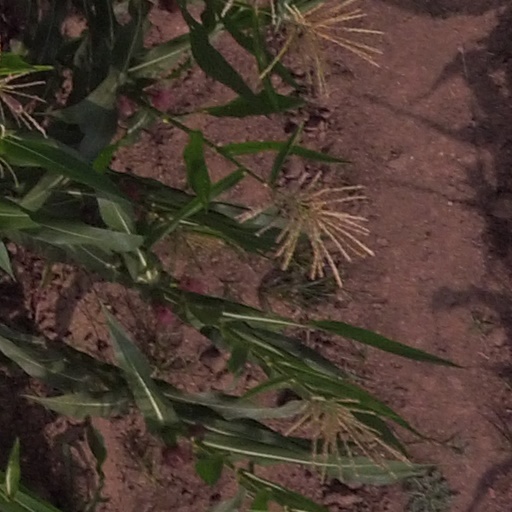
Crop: maize; corn